Neutral plane

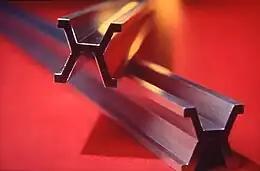
Computer generated image of platinum-iridium standard metre bars. The neutral plane of the bar is designed to coincide with the bottom surface of the central web connecting the two sides.

A more convenient approach was used for the international prototype metre of 1870, a bar of platinum-iridium alloy which served as the definition of the meter from 1889 to 1960, when the CGPM redefined the meter based on a krypton standard. This bar was made with a splayed cross section called the Tresca section resembling an X with a connecting bar, or alternatively a H with the sides bent at an angle. One surface of the centre crossbar of the H was designed to coincide with the neutral plane, and the calibration marks defining the meter were scribed into this surface.